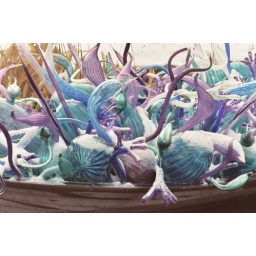
blue boat in the snow